RAF Calshot

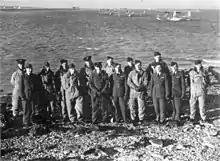
RAF personnel on the beach at Calshot, 1936.

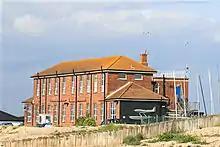
Houston House, formerly the officer's mess at RAF Calshot.

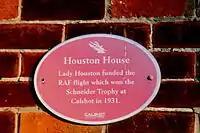
Plaque commemorating Lady Houston's funding for the 1931 RAF Schneider Trophy team.

On 8 August 1918 'A' & 'B' Boat Seaplane Training Flights was formed here within 210 Training Depot Station before being disbanded during 1919.